Robert Fergusson

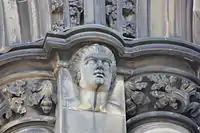
High relief portrait on the Scott Monument of Fergusson

Fergusson's literary energy and active social life were latterly overshadowed by what may have been depression although there are likely to have been other factors. From around mid-1773 his surviving works appear to become more darkly melancholic. In late 1773, in his "Poem to the Memory of John Cunningham" which was written on hearing news of the death of that poet in an asylum in Newcastle, Fergusson expressed fears of a similar fate.